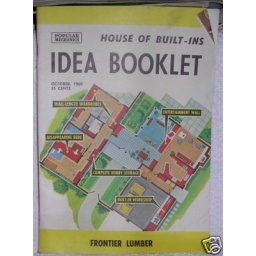
This house was built on 57th street in Tulsa, Oklahoma in 1960. Will post more images as I get them.